George Ronald Richards

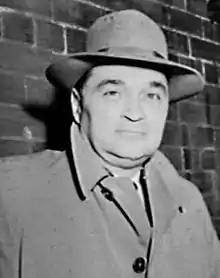

George Ronald Richards (27 November 1905 – 25 September 1985) was a British-born Australian police officer and intelligence operative. In 1953 he was closely involved in Operation Cabin 12, arranging the defection of Vladimir Petrov from the Soviet Union to Australia. In 1954, he was appointed Deputy Director-General of the Australian Security Intelligence Organisation (ASIO), roughly equivalent to the FBI and MI5. He received the Order of the British Empire in 1957.